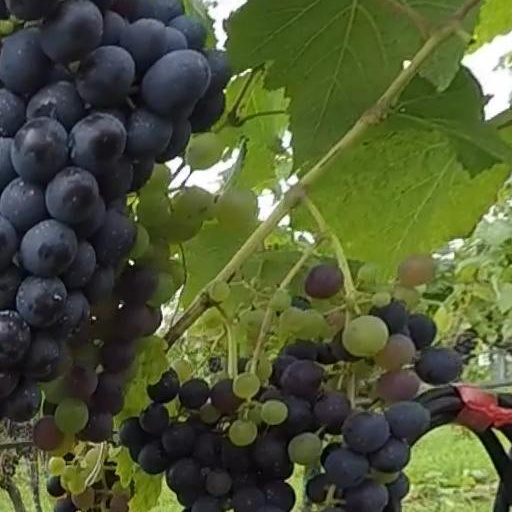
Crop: grape